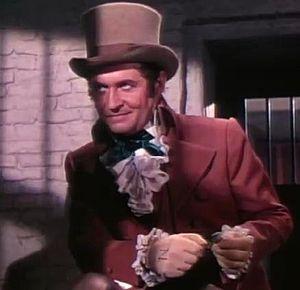
La Fille des boucaniers est un film américain réalisé par Frederick De Cordova et sorti en 1950.
Robert Douglas est un acteur, réalisateur, producteur de télévision et metteur en scène anglais, de son nom complet Robert Douglas Finlayson, né à Fenny Stratford le 9 novembre 1909, mort à Encinitas le 11 janvier 1999.